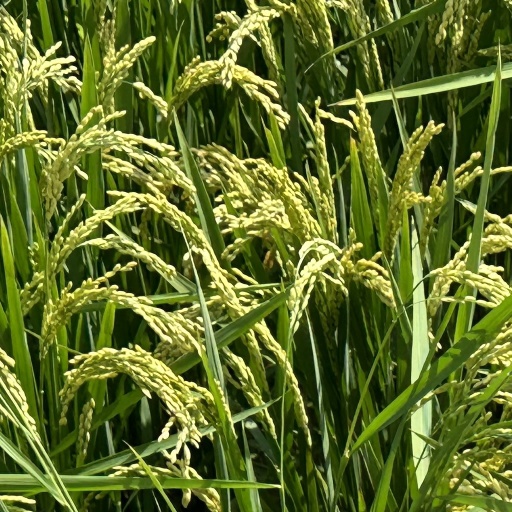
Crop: rice